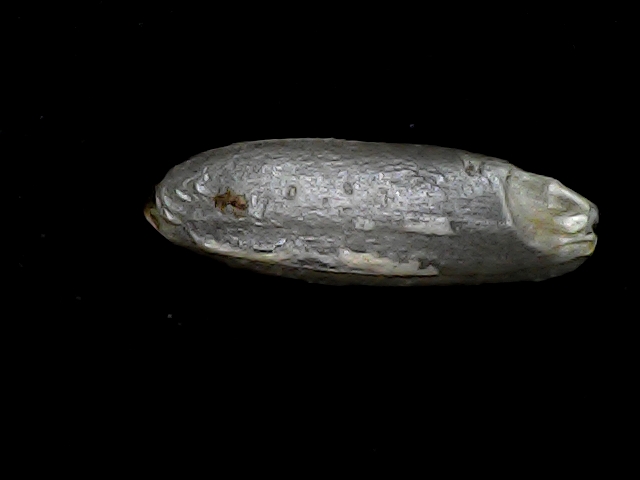
Rice variety: BD85